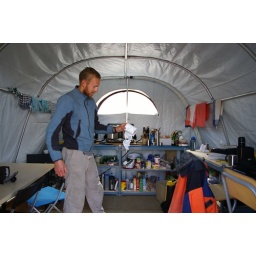
...in our kitchen tent which was very interested in the toilette paper